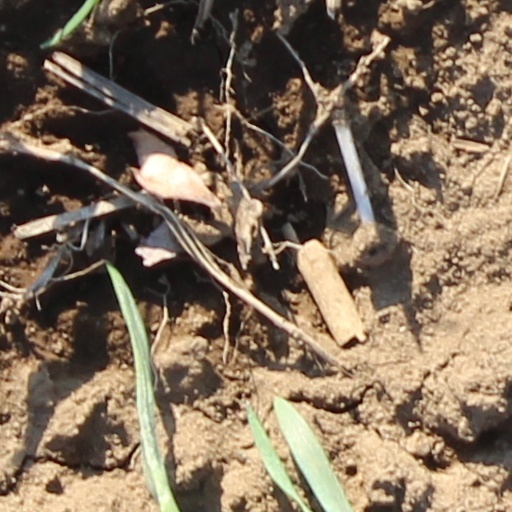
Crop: wheat